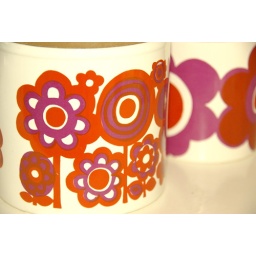
Two of my favourite pieces in my collection. There is nothing like a pink, red and orange combo!